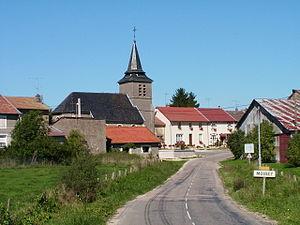
Eglise et village de Moirey (commune de Moirey-Flabas-Crépion (Meuse) Photo prise par F5ZV en automne 2005 Licensing Catégorie:Image de commune de la Meuse
Moirey-Flabas-Crépion est une commune française située dans le département de la Meuse, en région Grand Est.